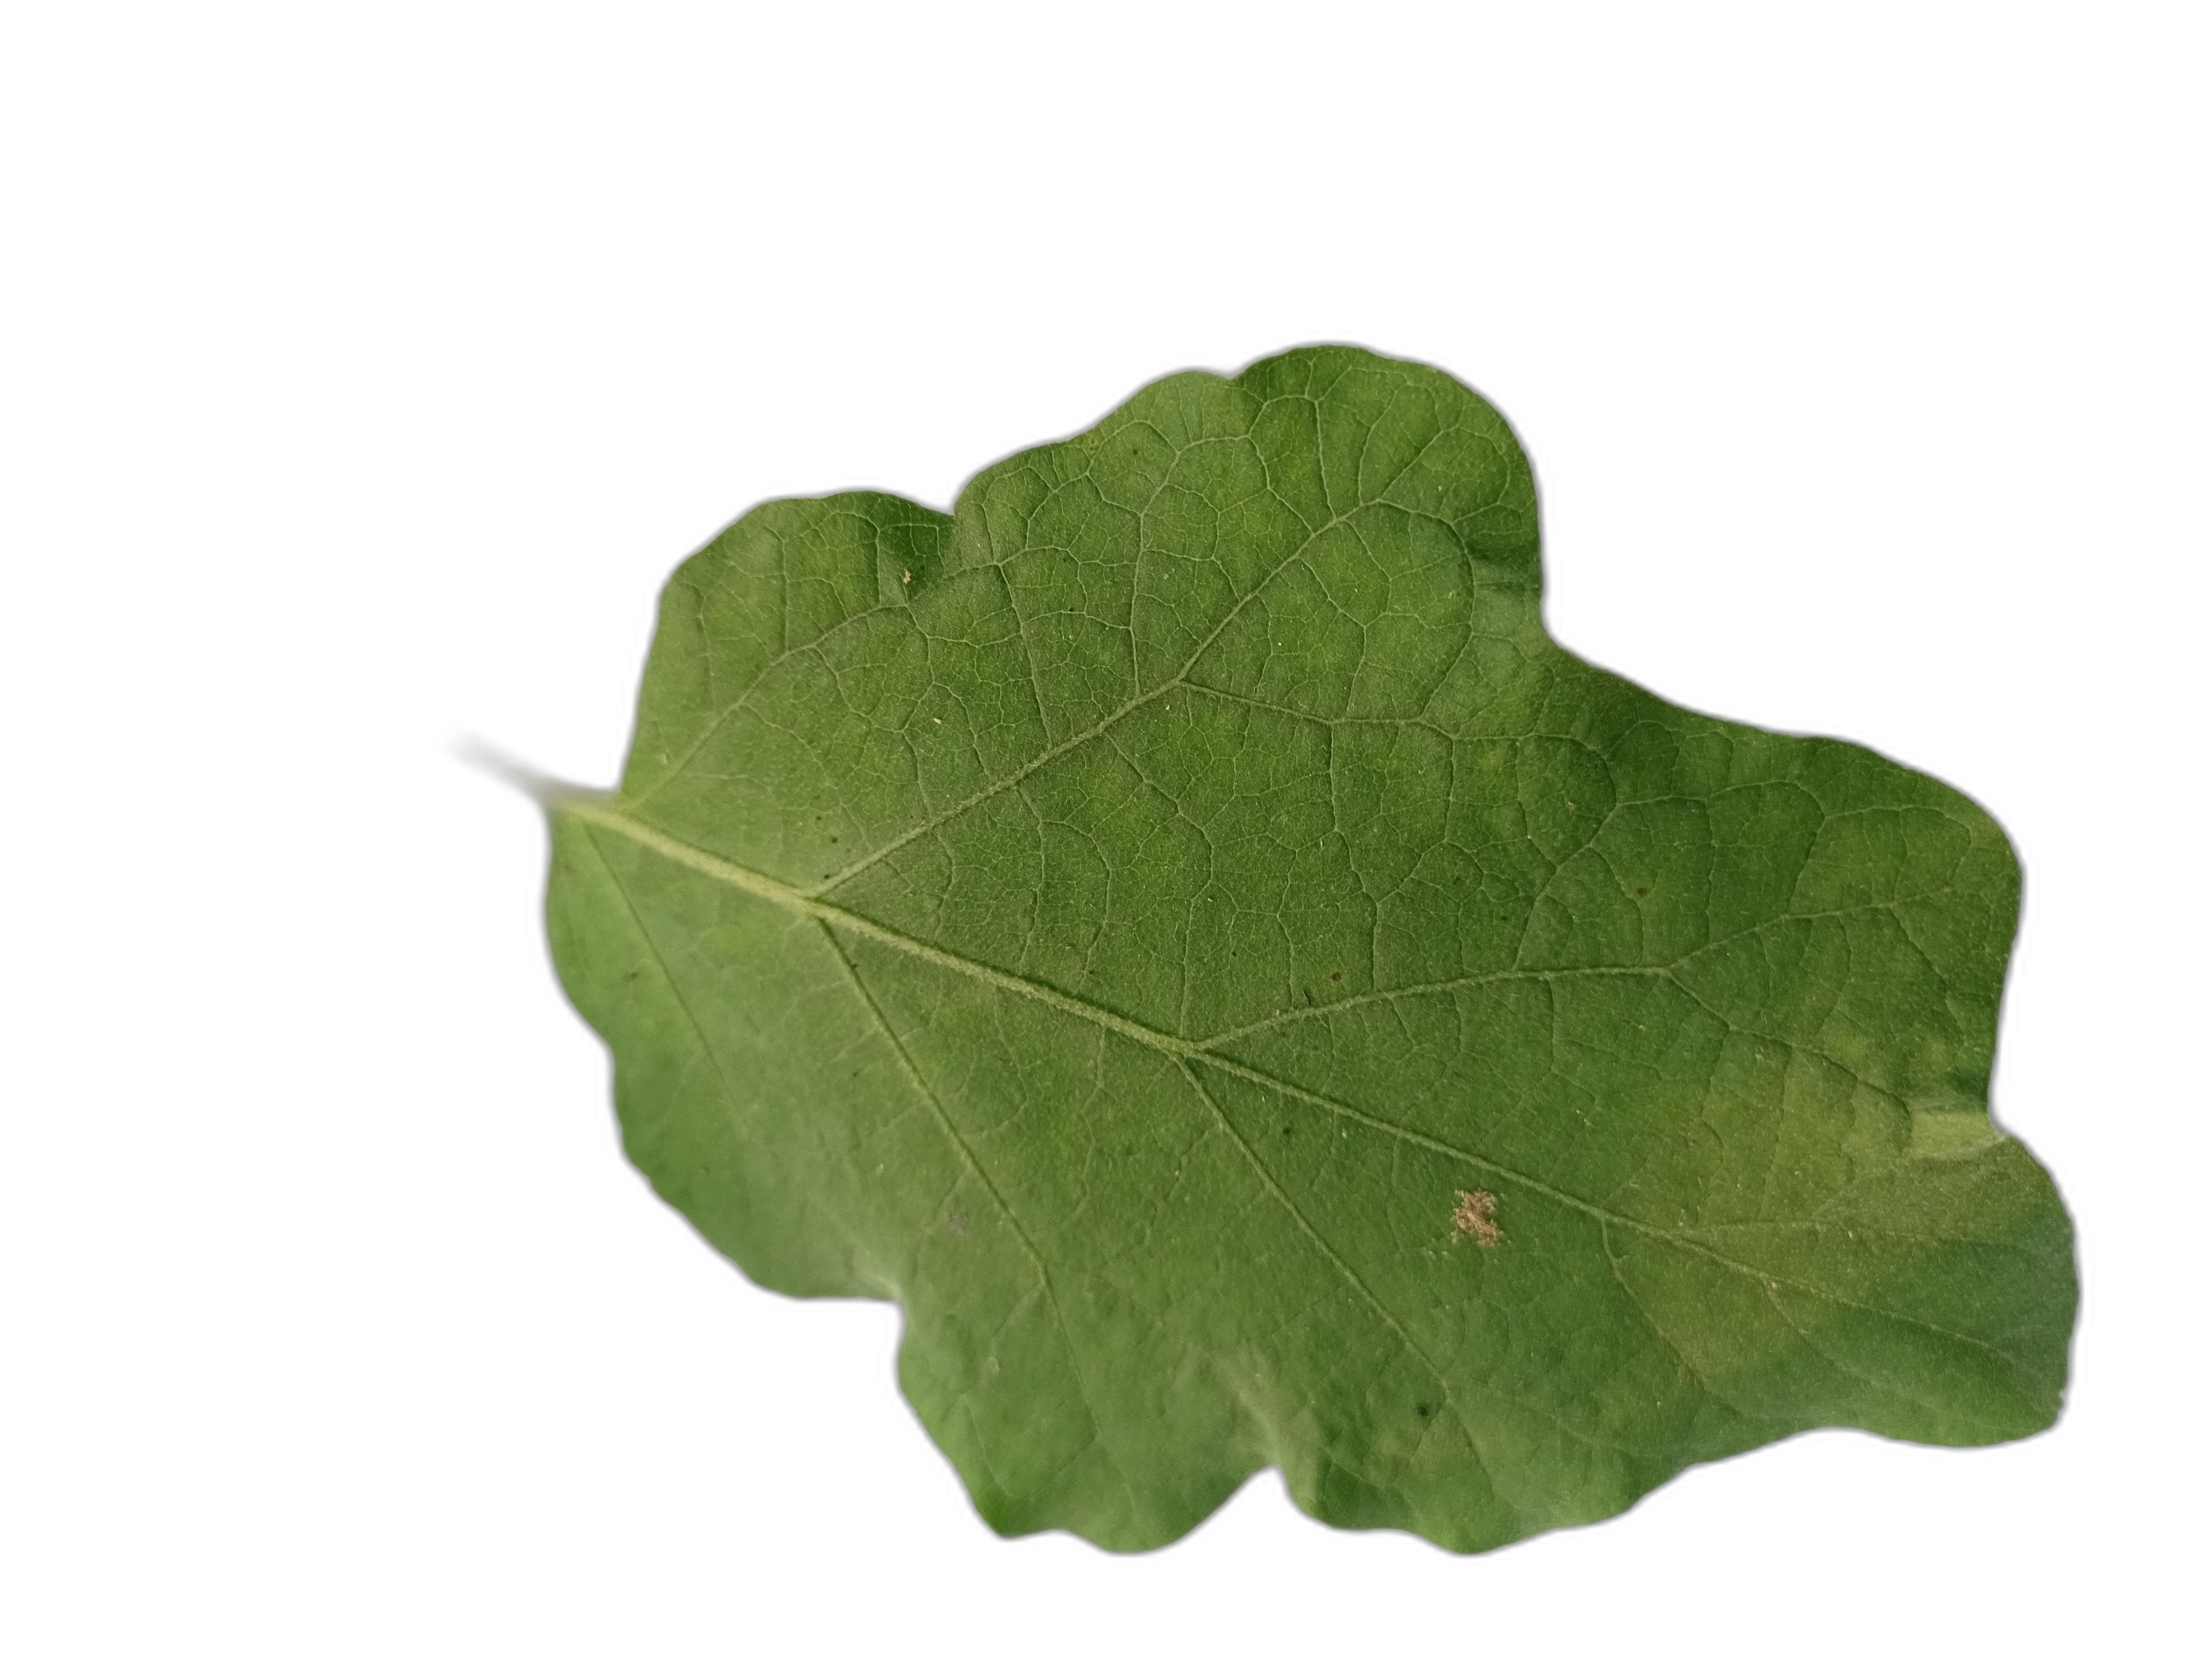
Label: Leaf Spot Disease